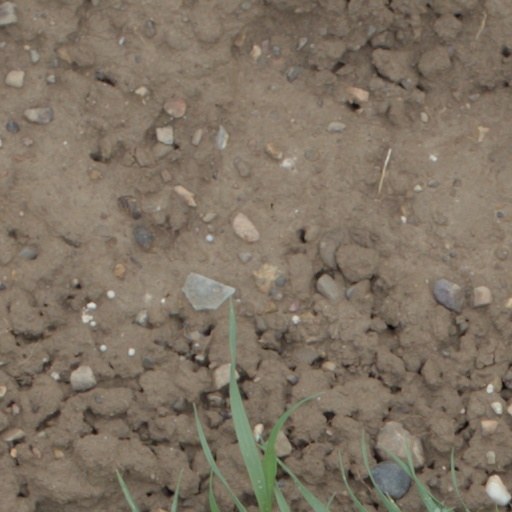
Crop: wheat